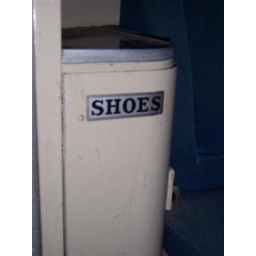
Shoe compartment in train car